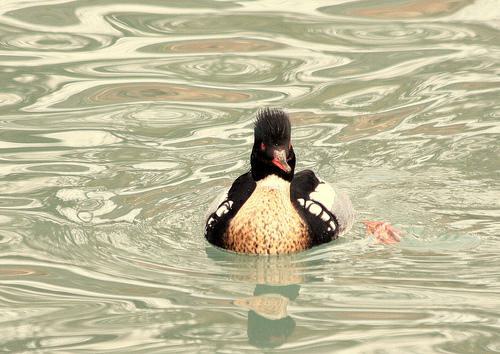
A photo of a red breasted merganser